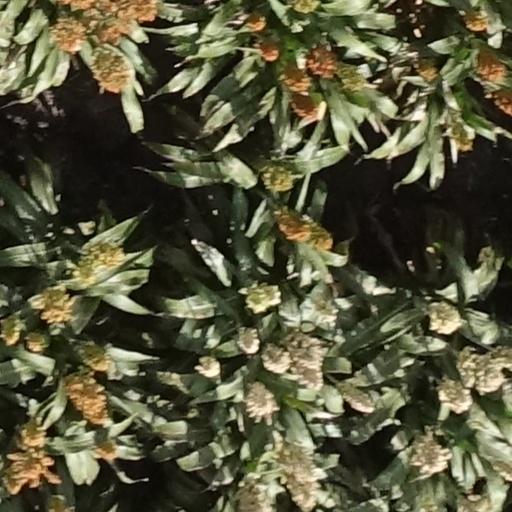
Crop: sorghum